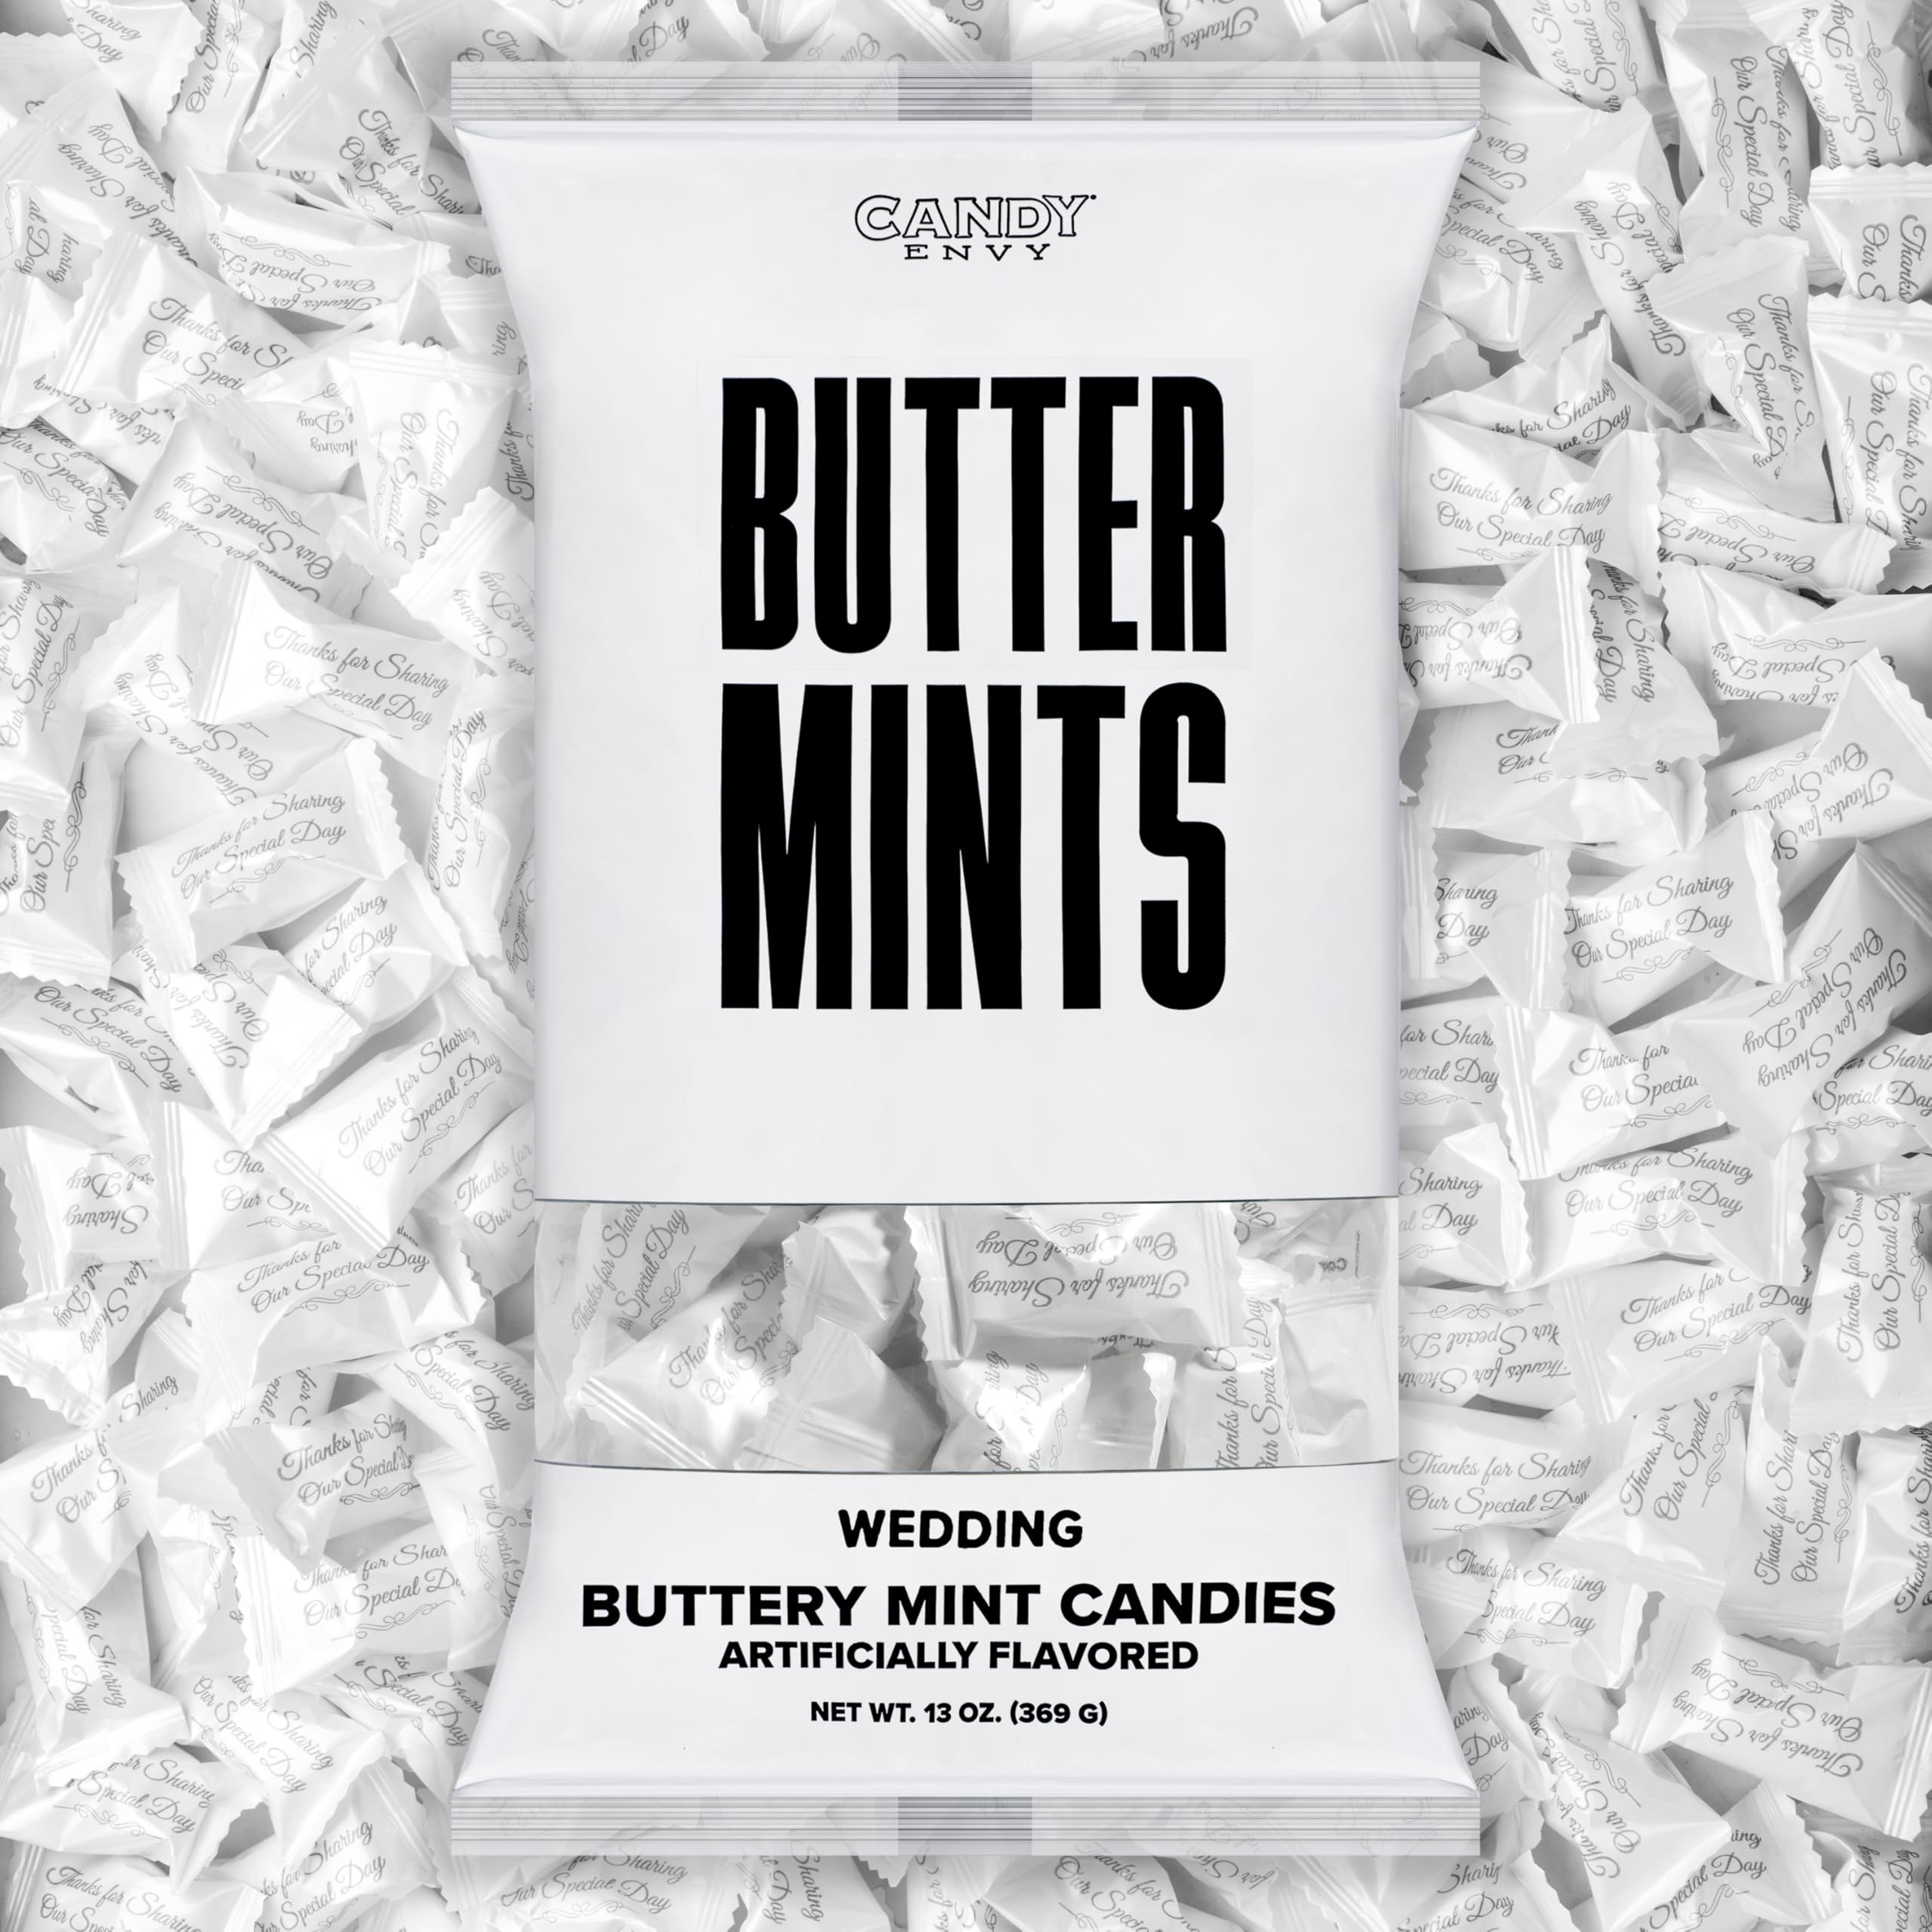
Item Name: Candy Envy - Wedding Special Day Wrapped Buttermints - 13 oz. Bag - 100 Individually Wrapped Candy Mints
Bullet Point 1: 13OZ. Bags with Approximately 100 Mints Individually Wrapped in a "Thank You for Sharing our Special Day" Printed Wrapper
Bullet Point 2: Candy Fact: Buttermints are also known as “Wedding Mints”, “Pillow Mints”, or “Dinner Mints”
Bullet Point 3: Look no further for the perfect Wedding Favor and melt in your mouth Buttermints all in one!
Bullet Point 4: Perfect for any Party, Wedding, Event, or just to fill that Candy Dish!
Bullet Point 5: Candy is supposed to be fun! If for any reason you are unsatisfied, let us know and we will take care of it right away!
Product Description: 13 oz. bag of individually-wrapped soft buttermints. Each bag contains approximately 100 mints.
Value: 13.0
Unit: Ounce

Price: 17.99